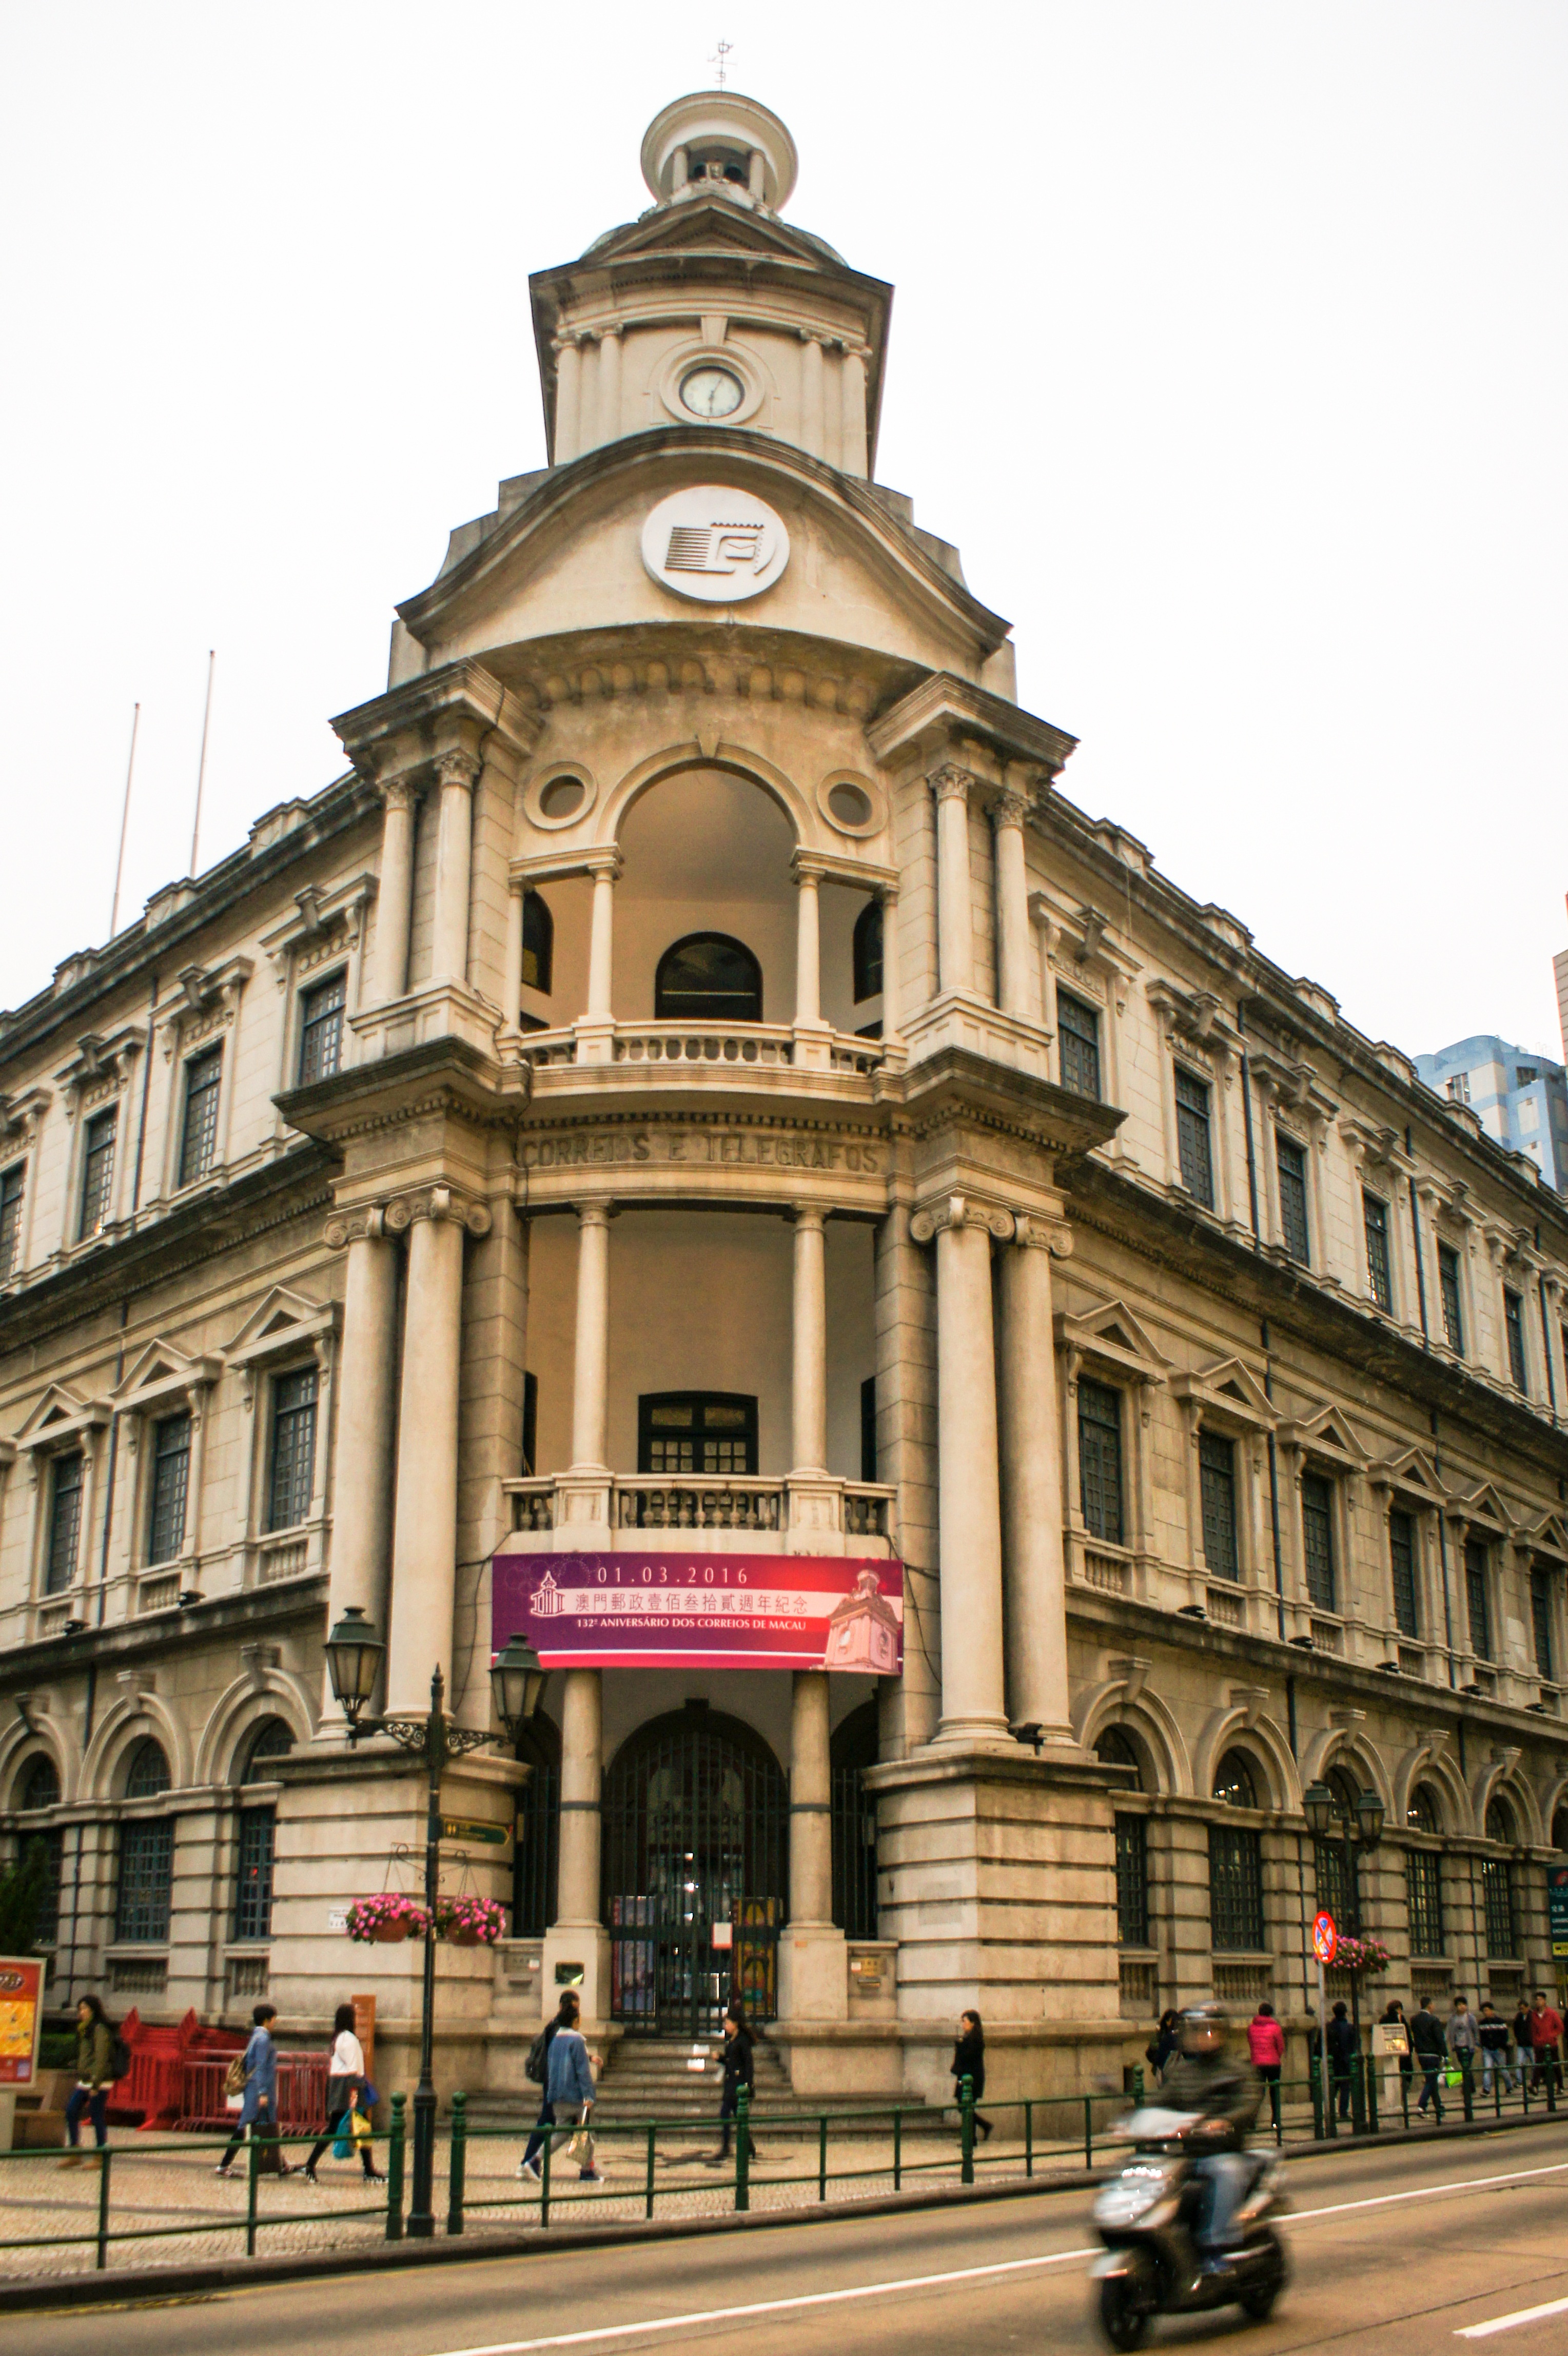
architecture, skyline, town, building, city, skyscraper, cityscape, downtown, travel, chinese, plaza, asia, landmark, facade, tourism, hong kong, synagogue, town square, china, metropolis, neighbourhood, hong kong skyline, macau post station